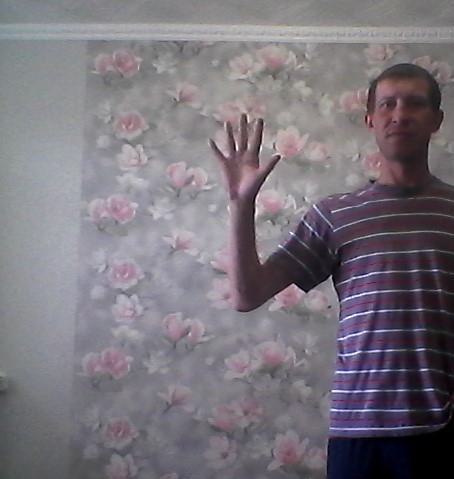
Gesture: palm